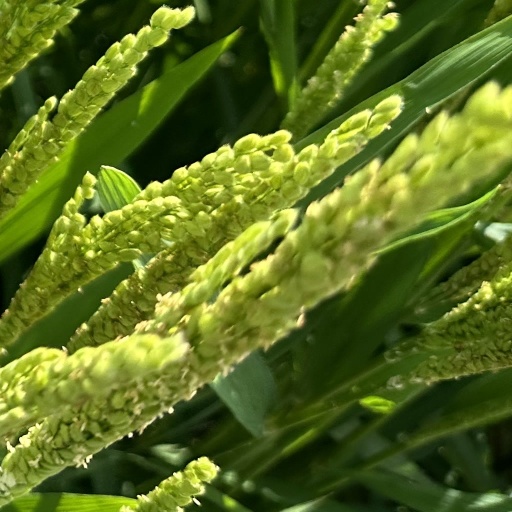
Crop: rice